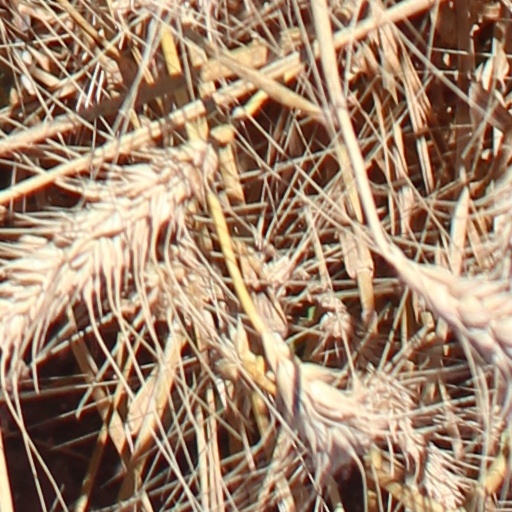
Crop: wheat